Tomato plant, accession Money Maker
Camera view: bottom (45 deg); turntable rotation: 90 degrees
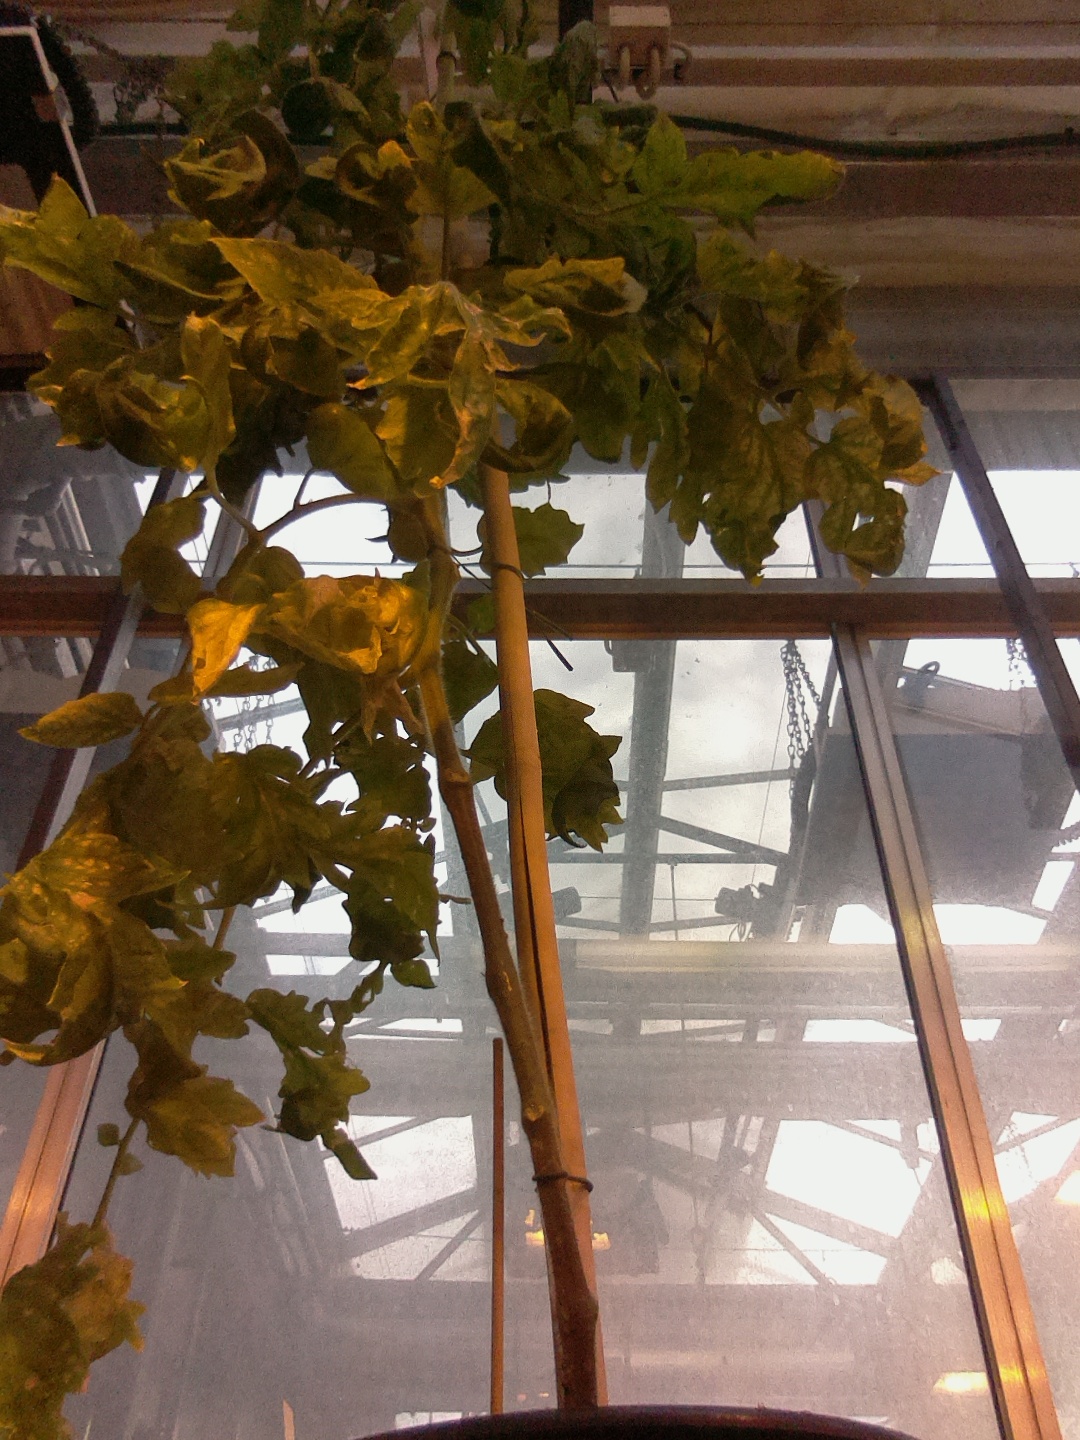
BBCH growth stage 79: 90% -100% of final fruit size